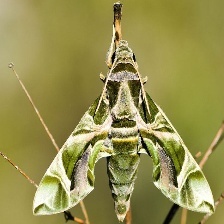
Species: OLEANDER HAWK MOTH